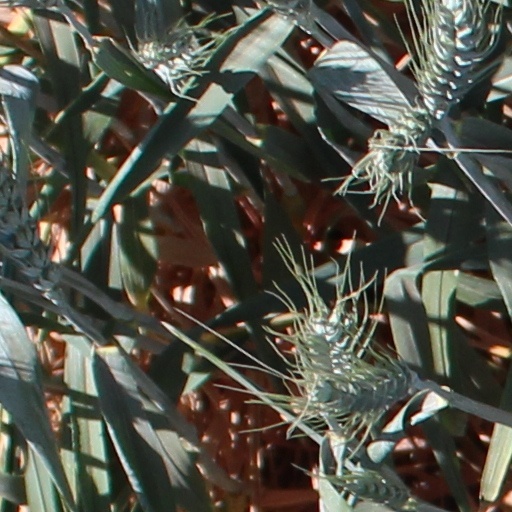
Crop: wheat